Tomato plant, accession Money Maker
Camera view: horizontal (90 deg, fisheye); turntable rotation: 270 degrees
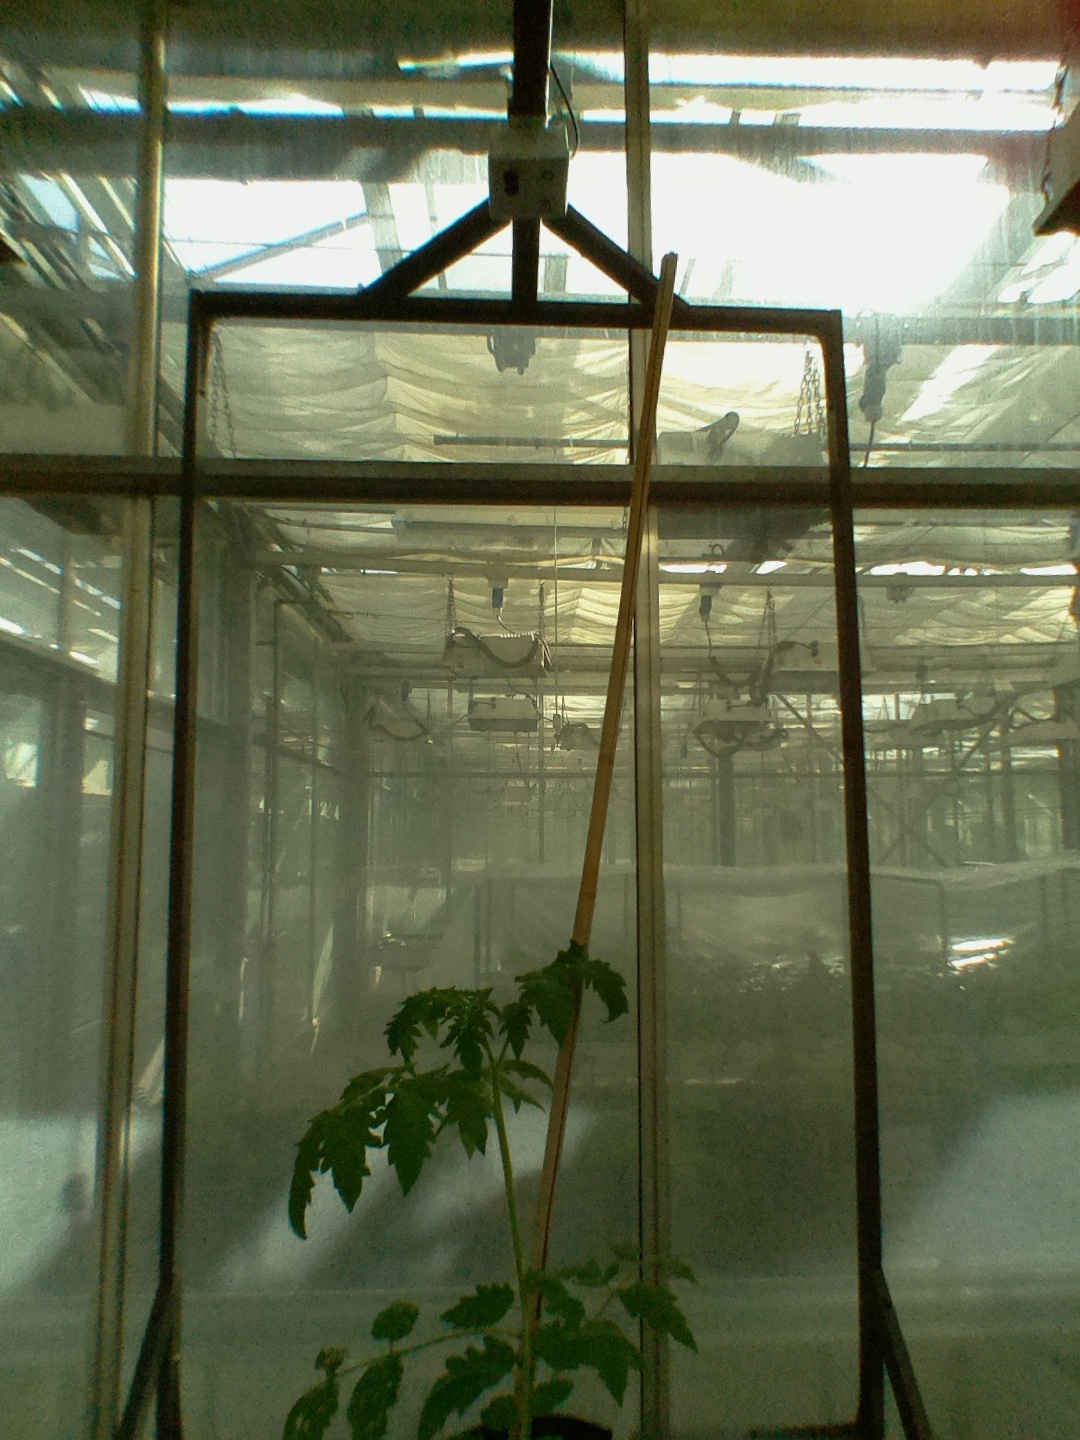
BBCH growth stage 14: 8 of true leaves visible